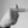
ASL letter: T